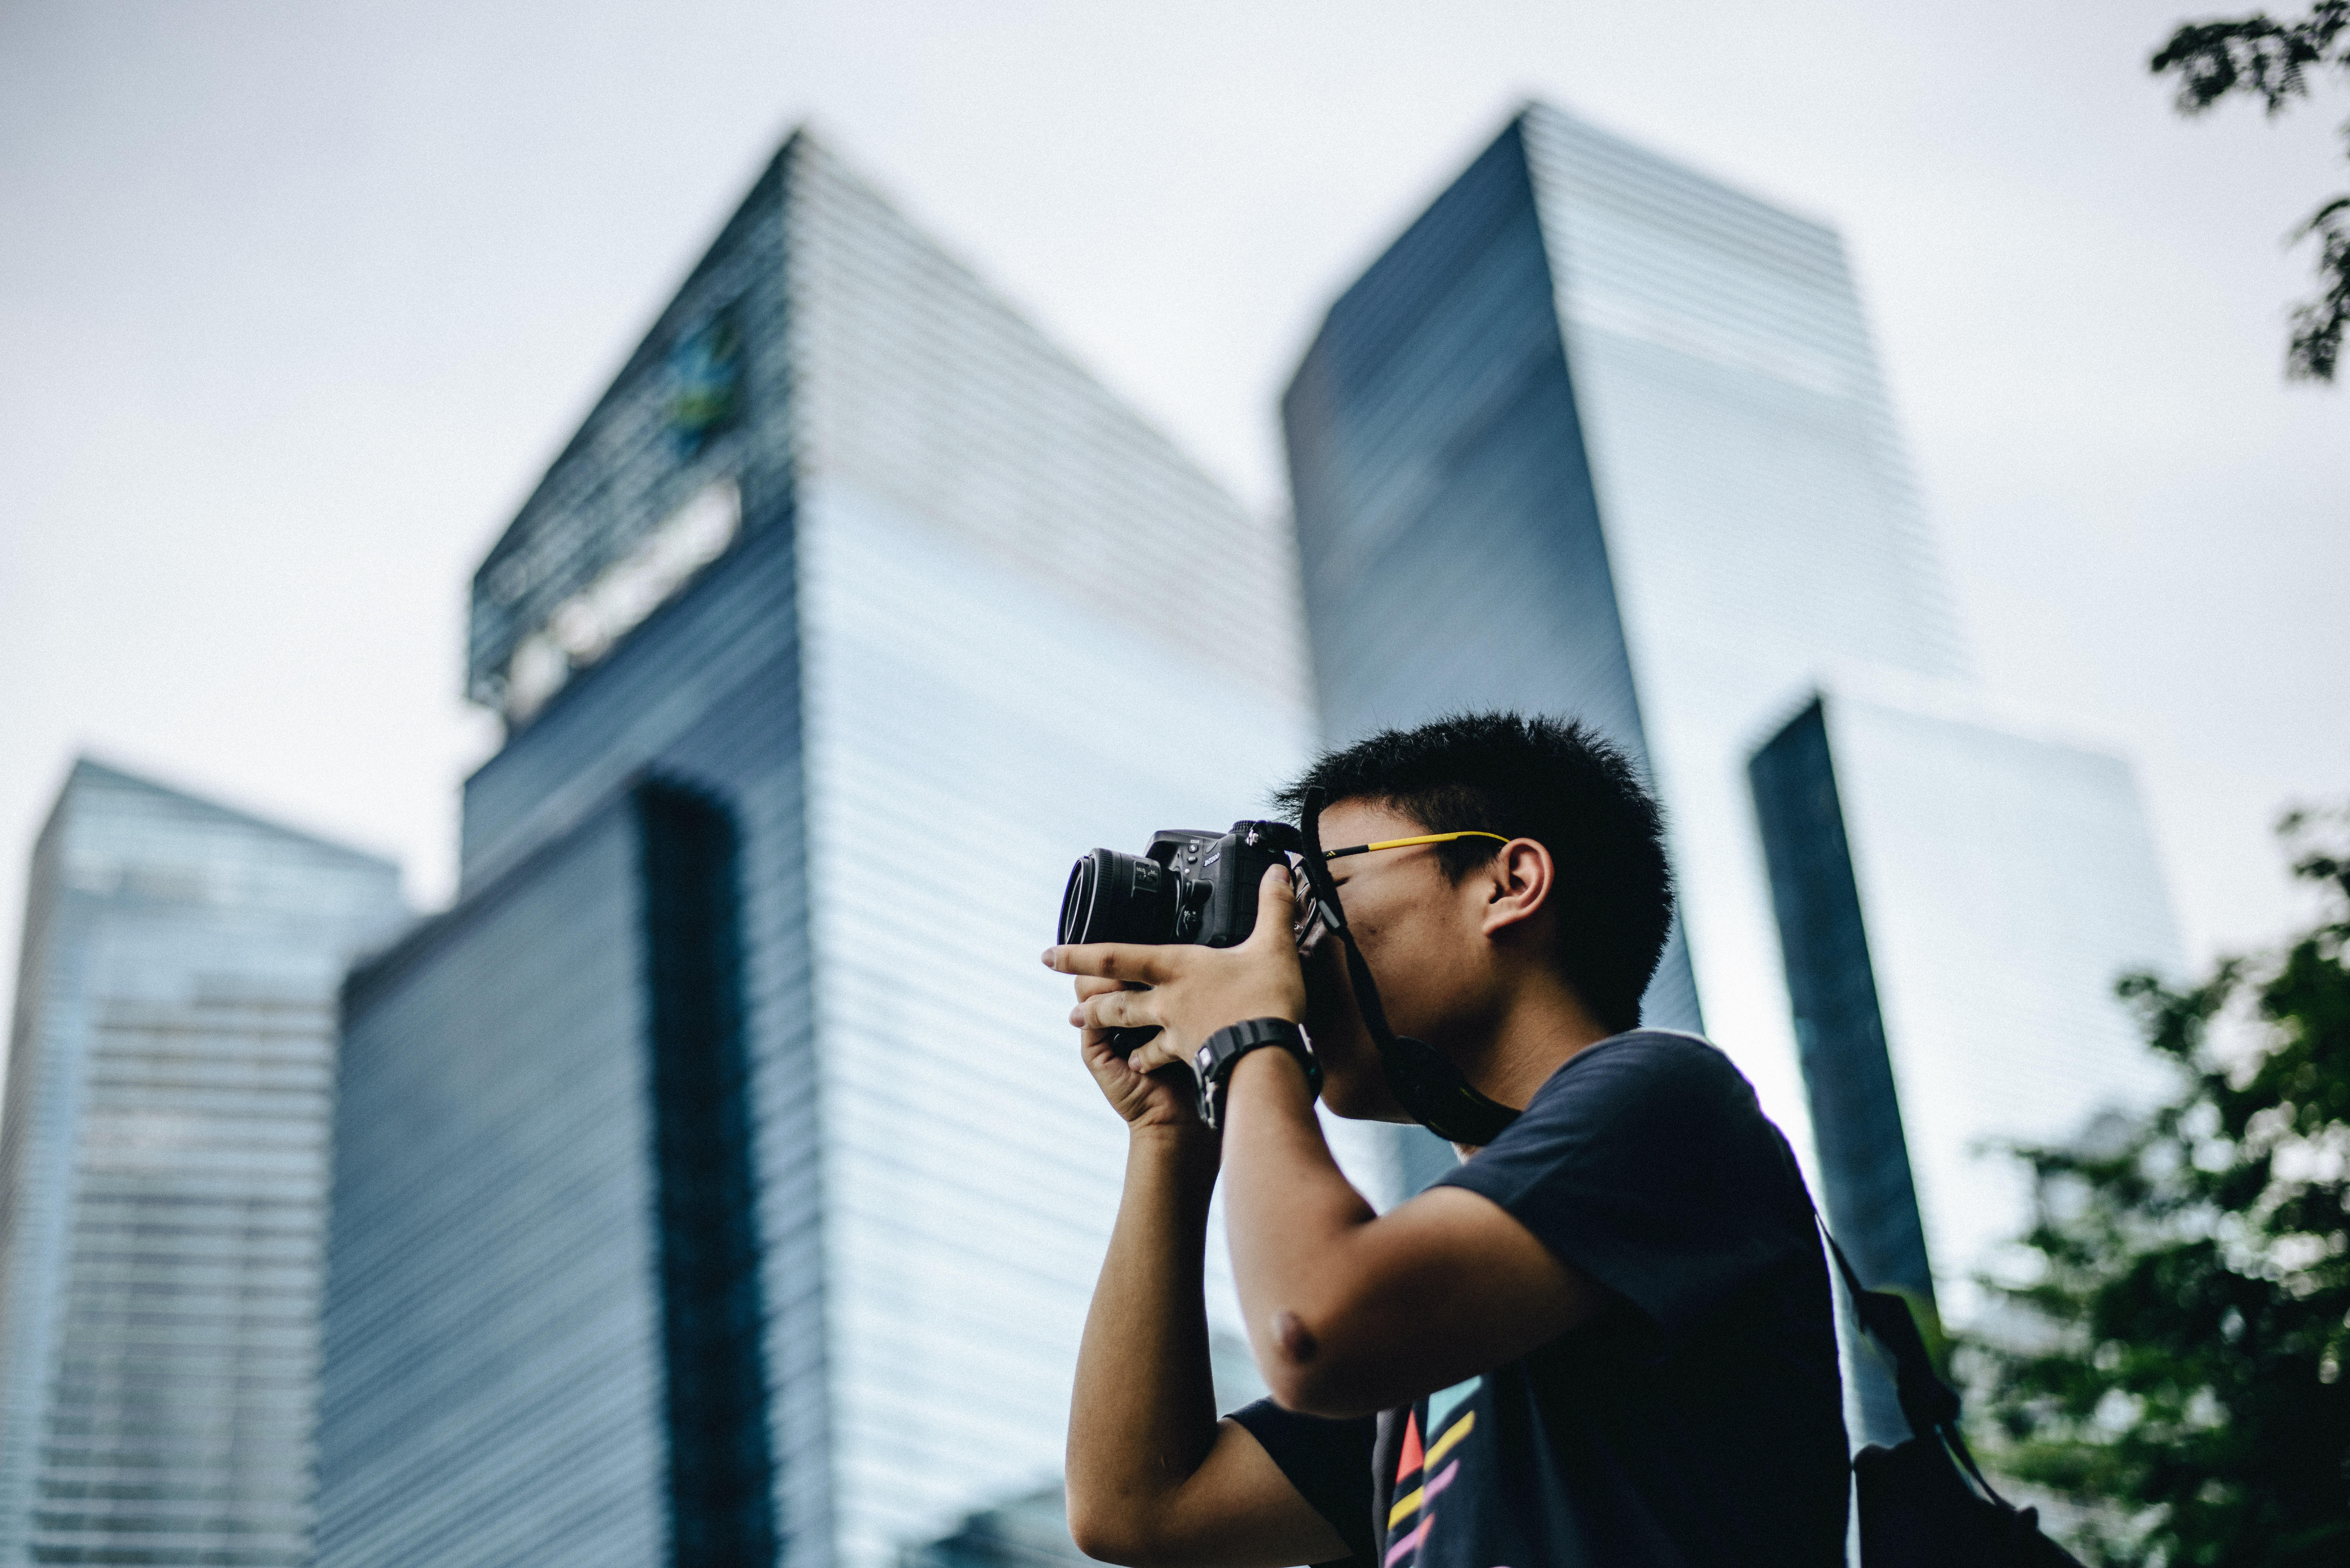
man, person, photography, photographer, male, guy, spring, color, blue, photograph, snapshot